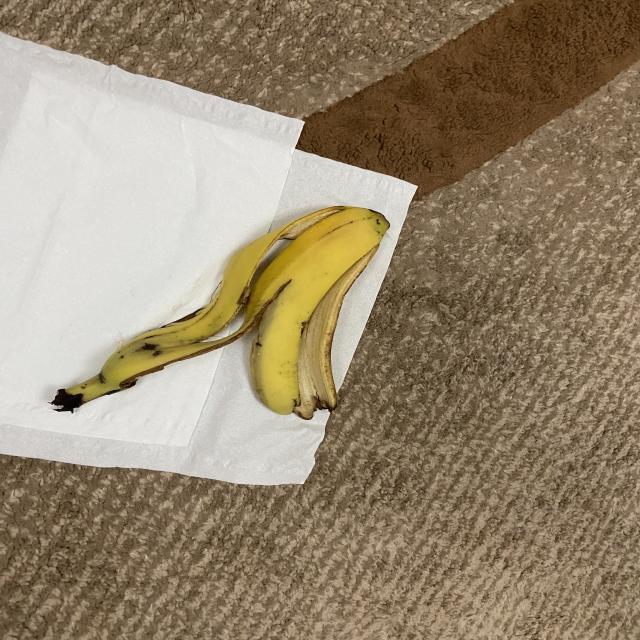
Label: bananas